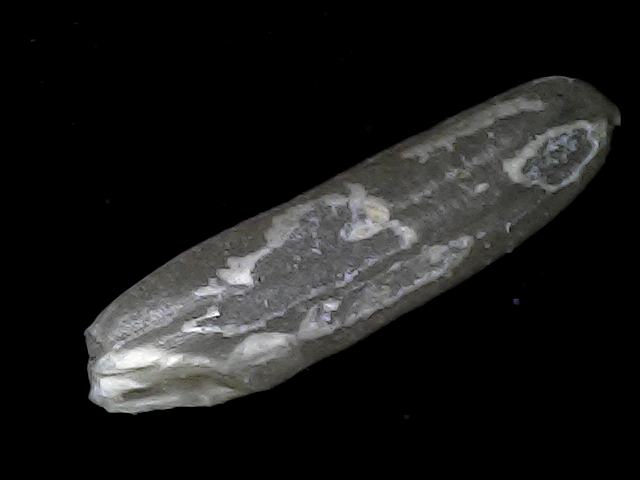
Rice variety: BD70